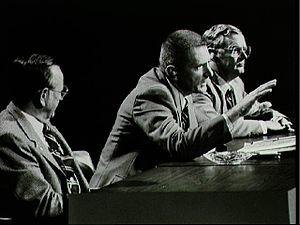
Glynn Stephen Lunney est un ingénieur en aérospatiale et directeur de vol américain de la National Aeronautics and Space Administration.